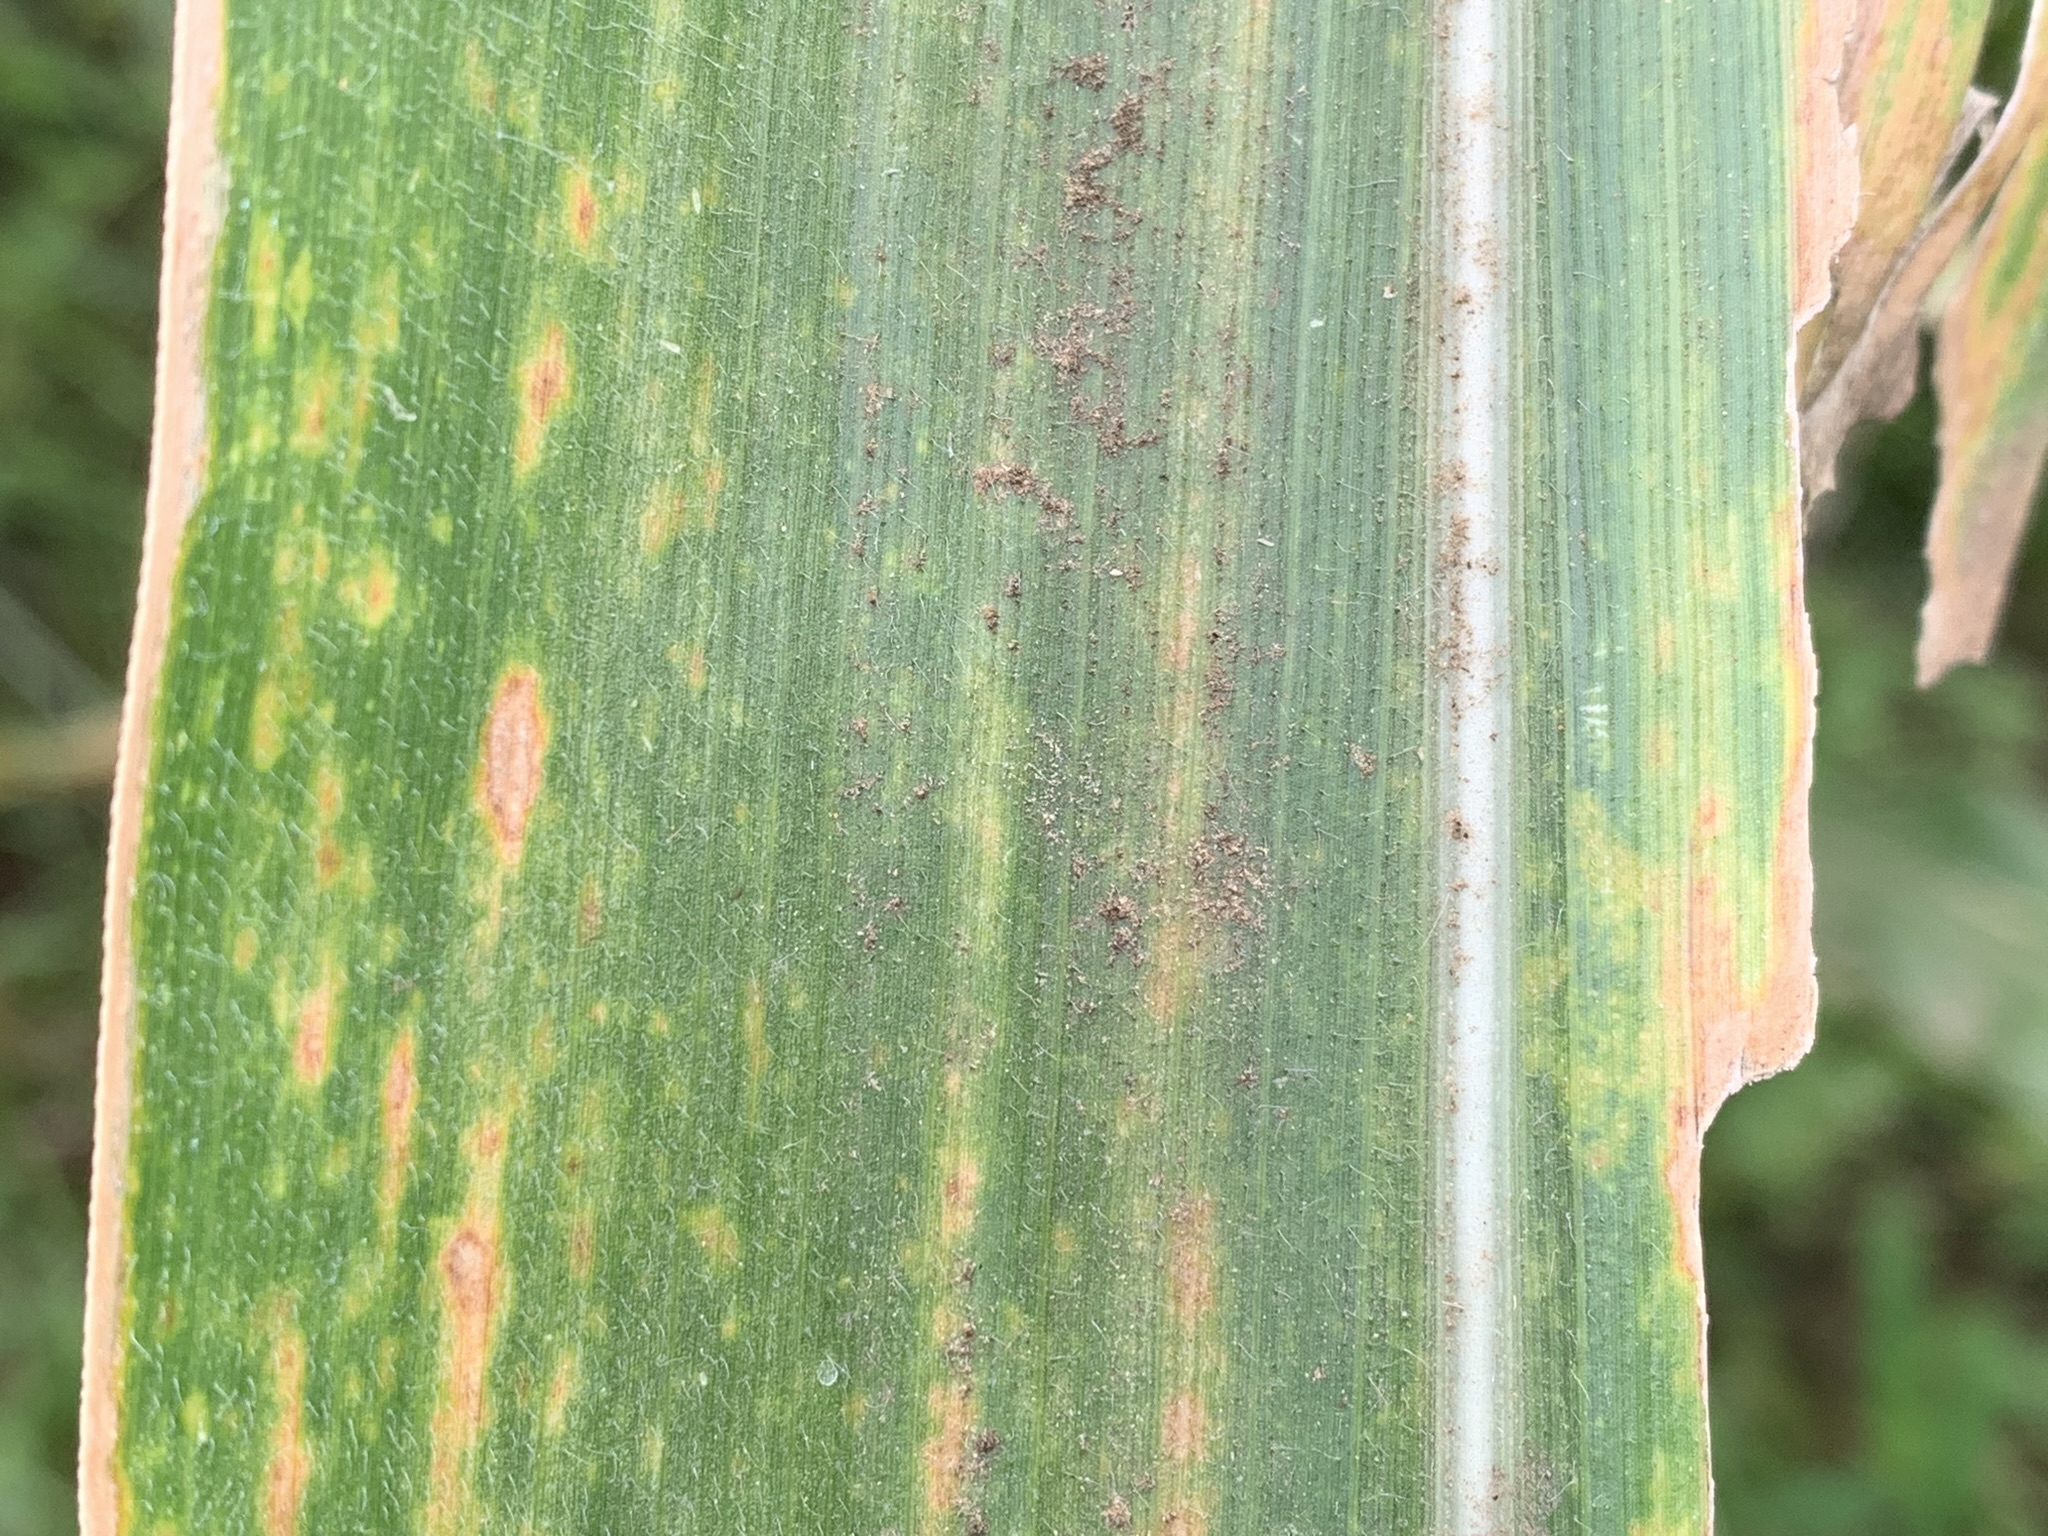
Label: MLN